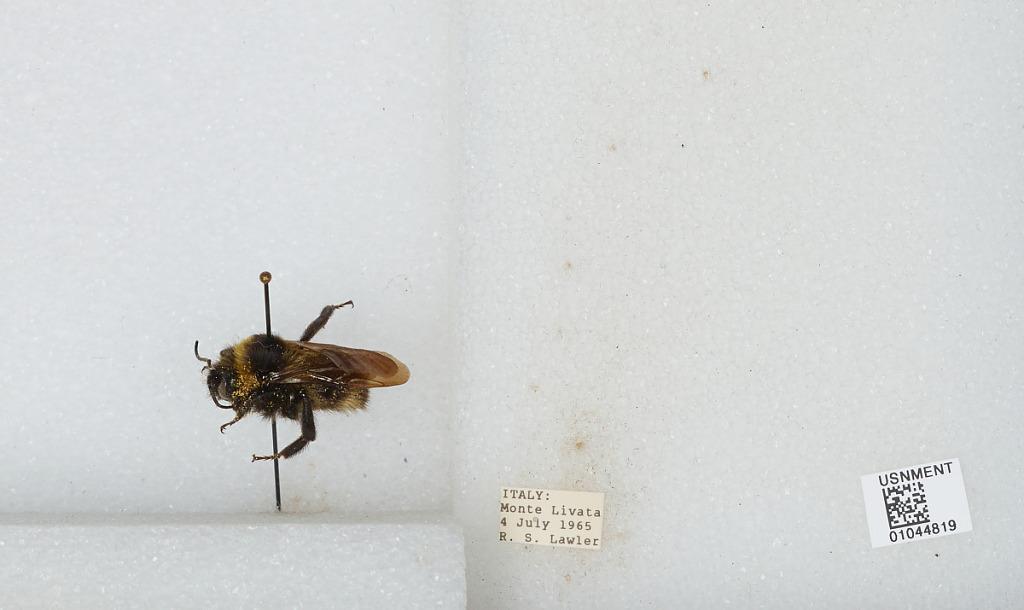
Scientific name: Bombus sp.
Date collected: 1965-7-4
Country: Italy
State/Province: Latium
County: Rome
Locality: Monte Livata